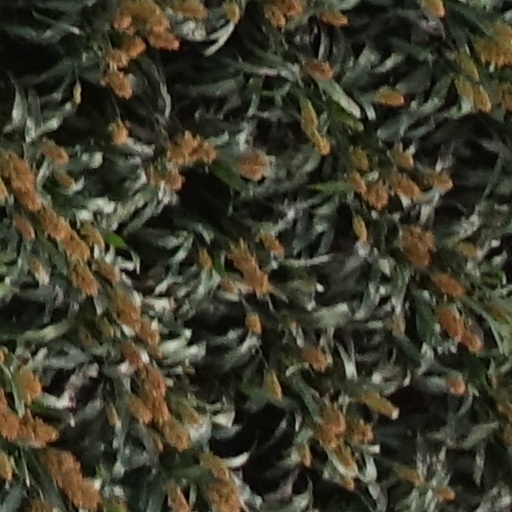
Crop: sorghum